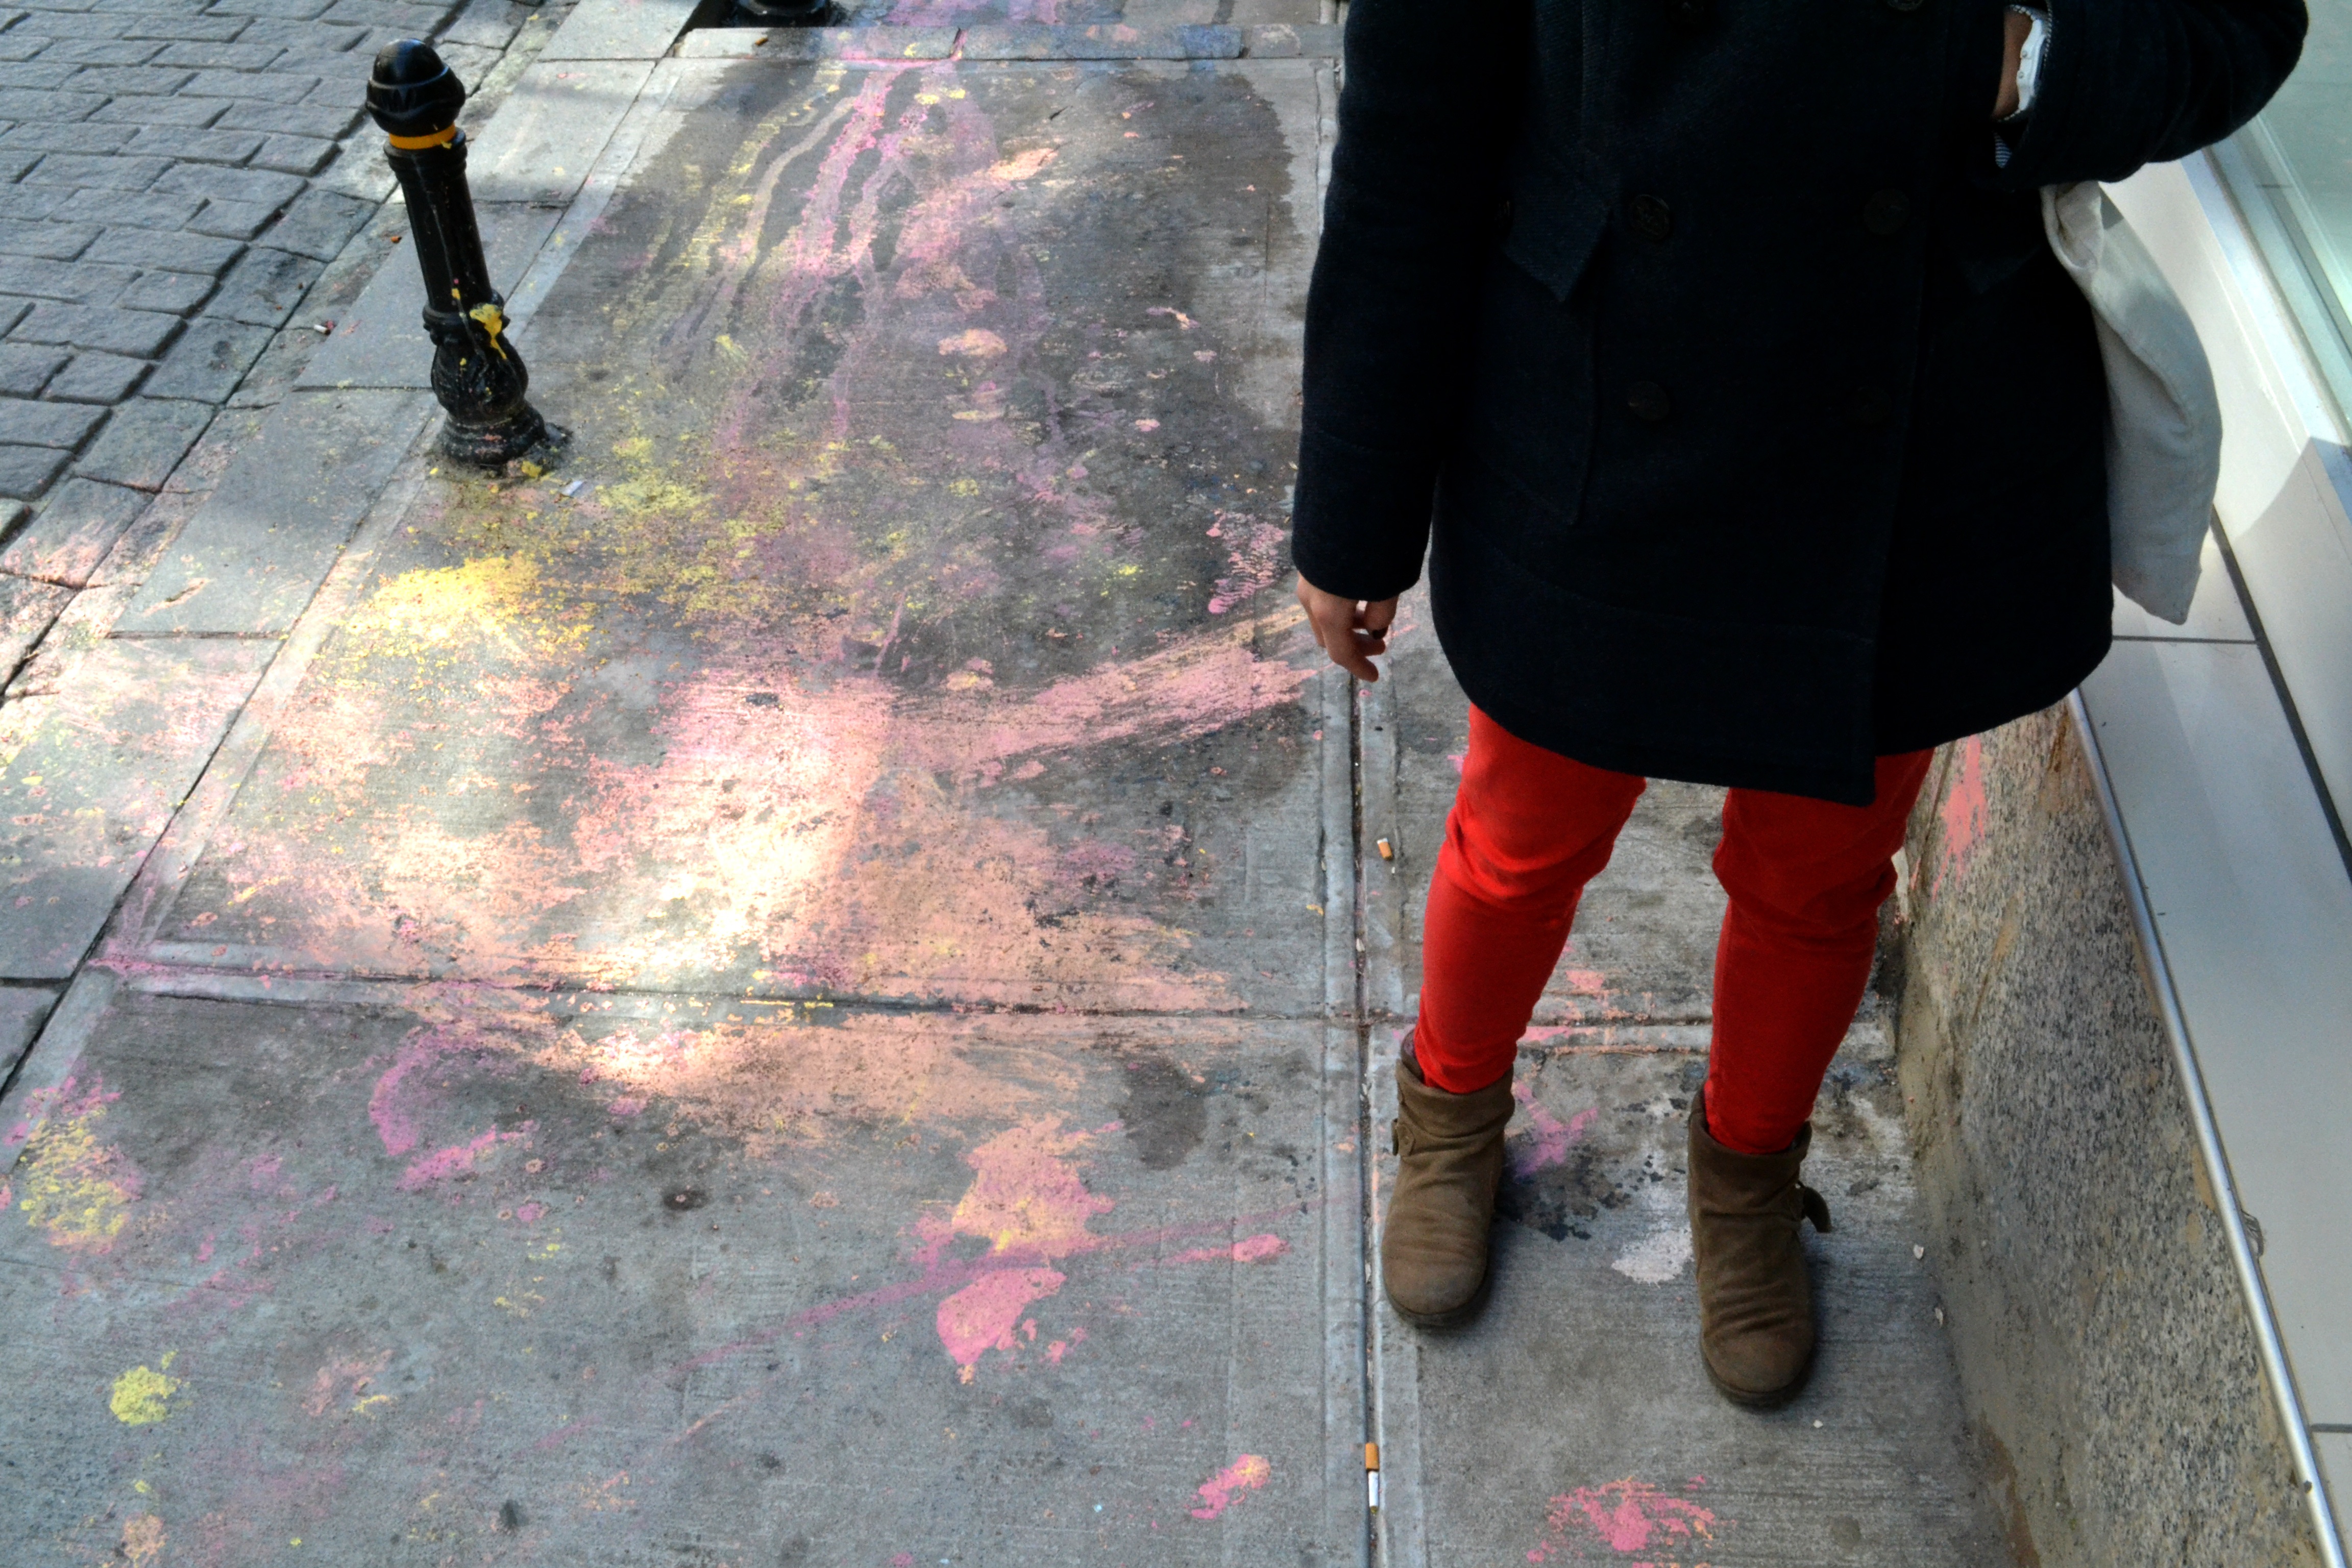
footwear, flooring